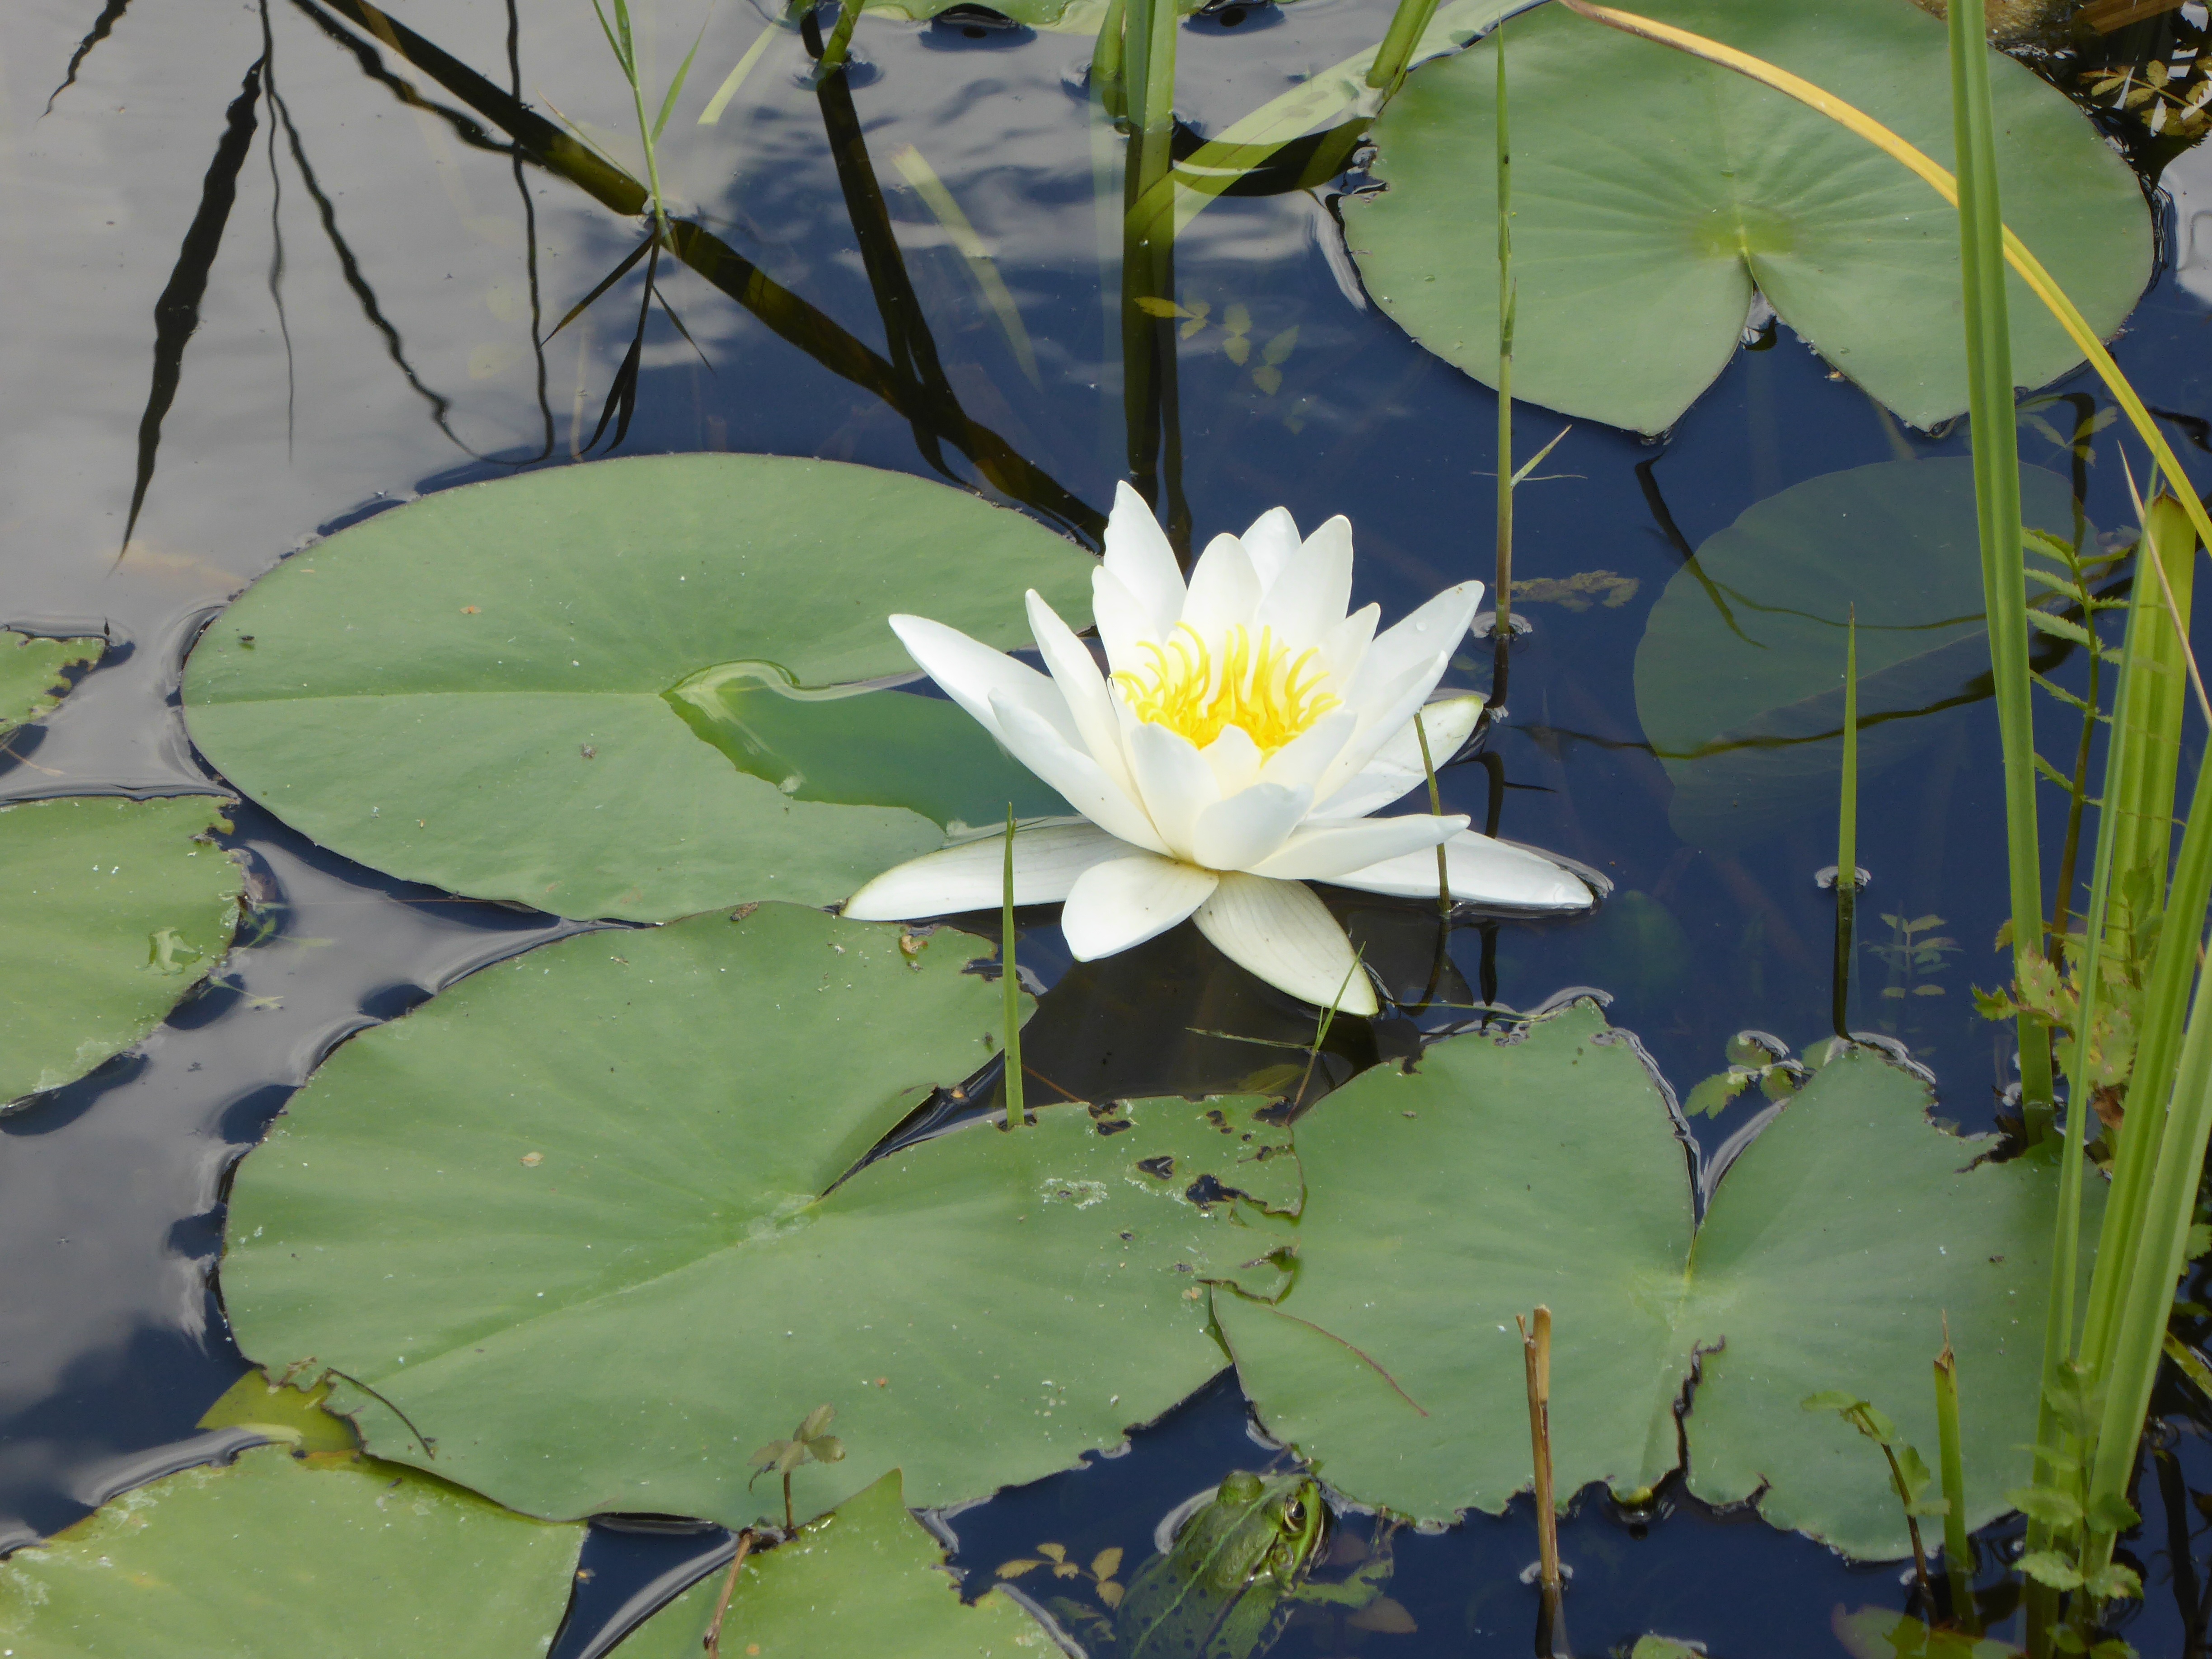
nature, plant, leaf, flower, summer, pond, green, botany, garden, sacred lotus, aquatic plant, flora, water lily, flowers, lotus, flowering plant, land plant, lotus family, proteales